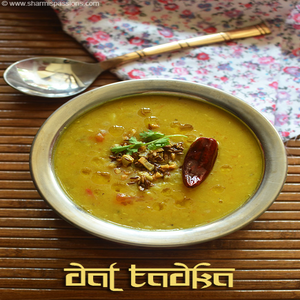
Dish: dal